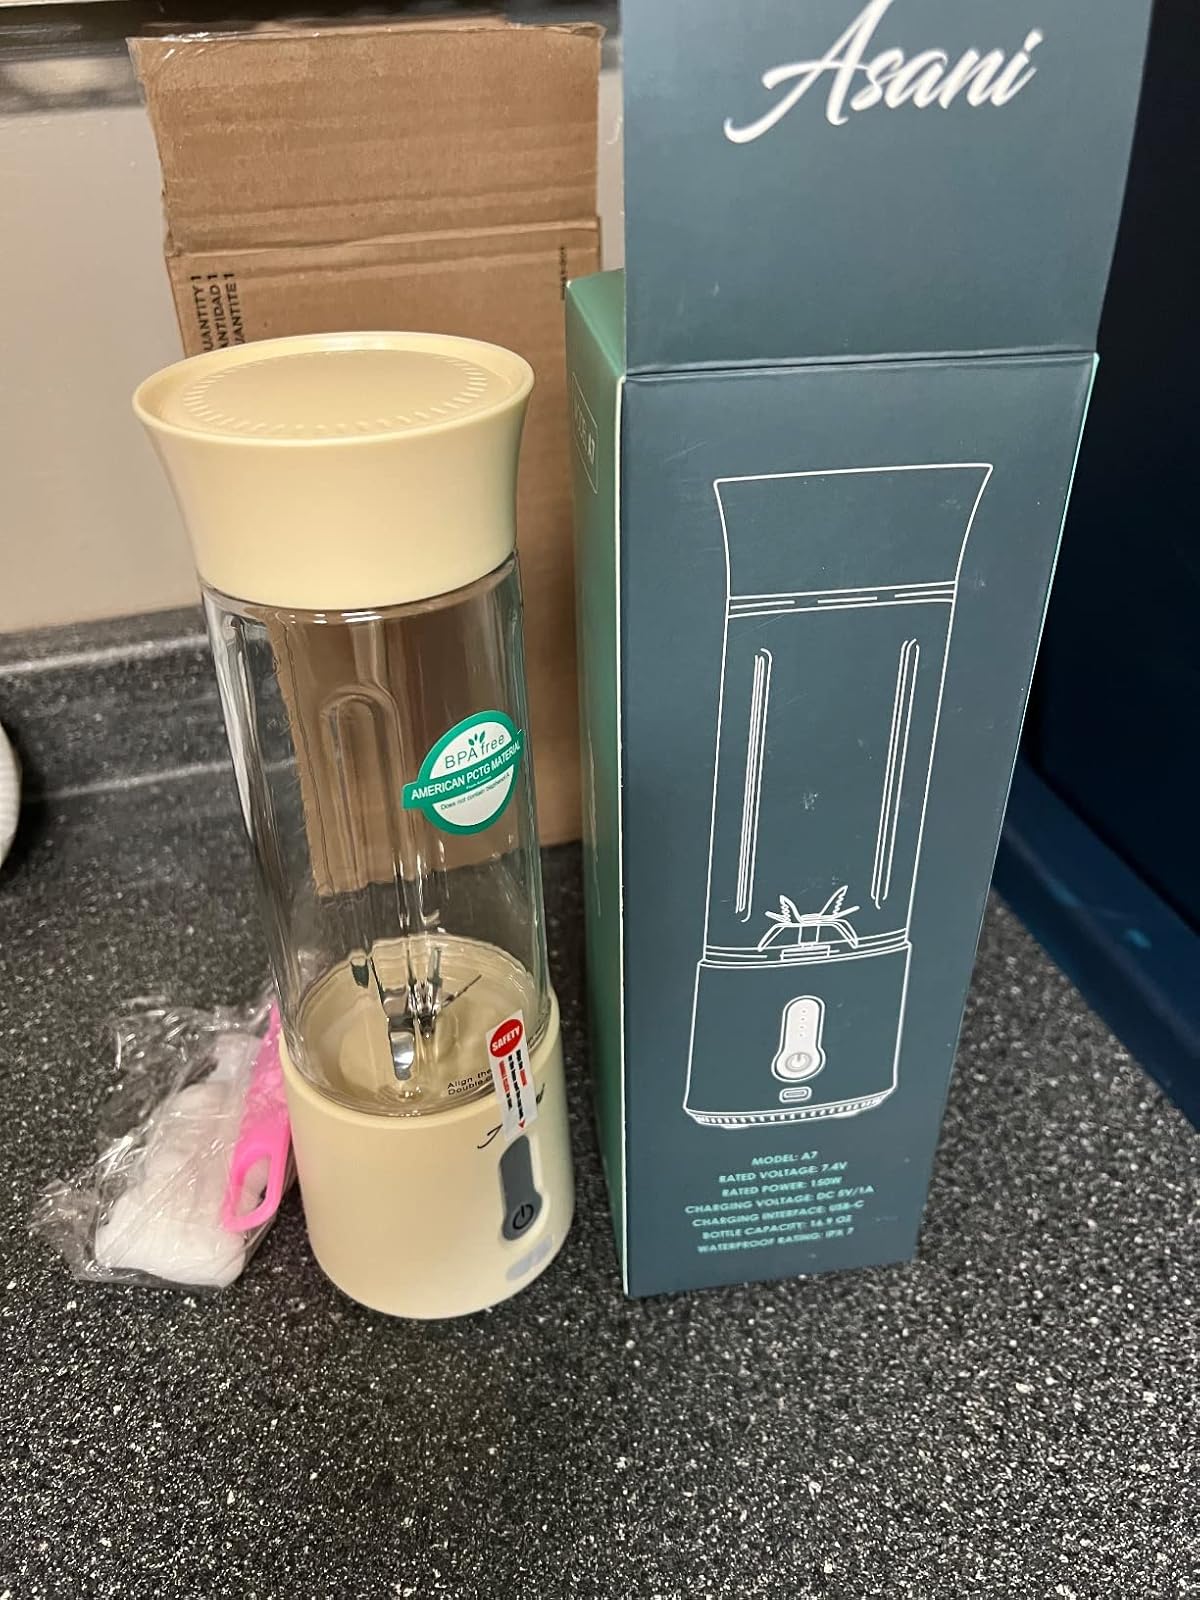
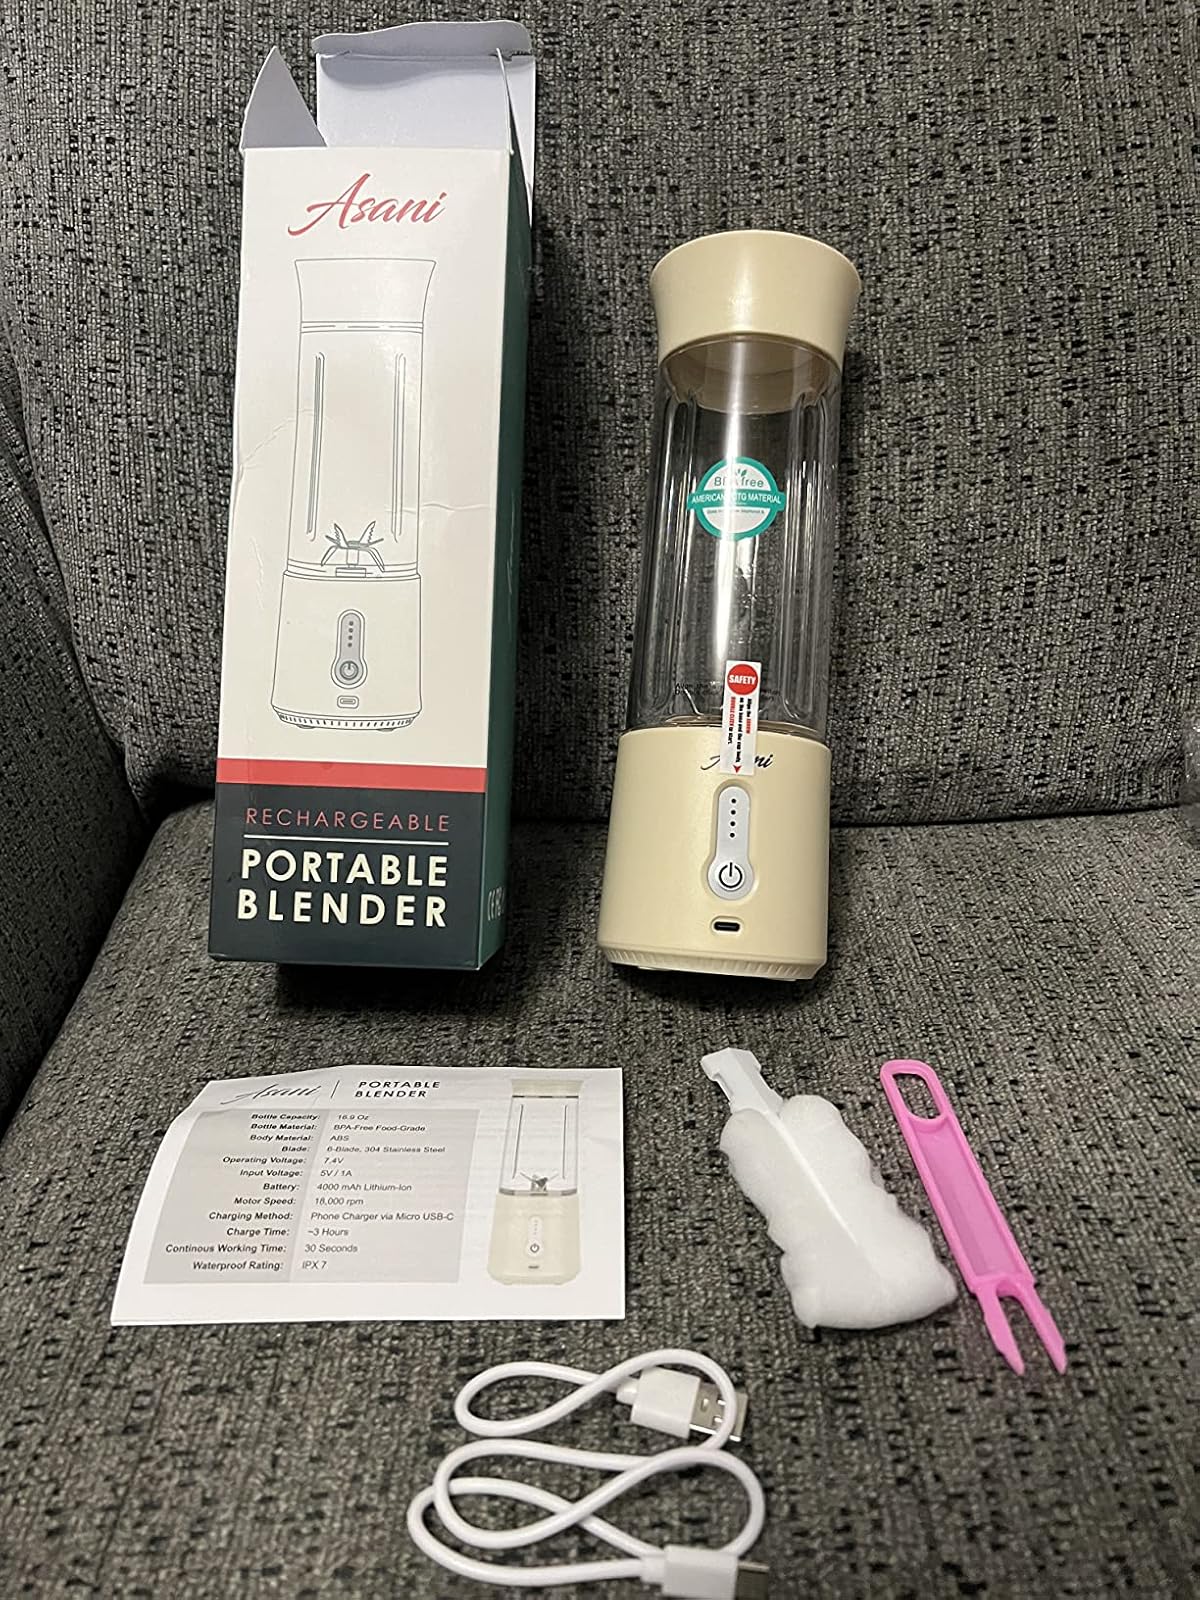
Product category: items_blender
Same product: yes